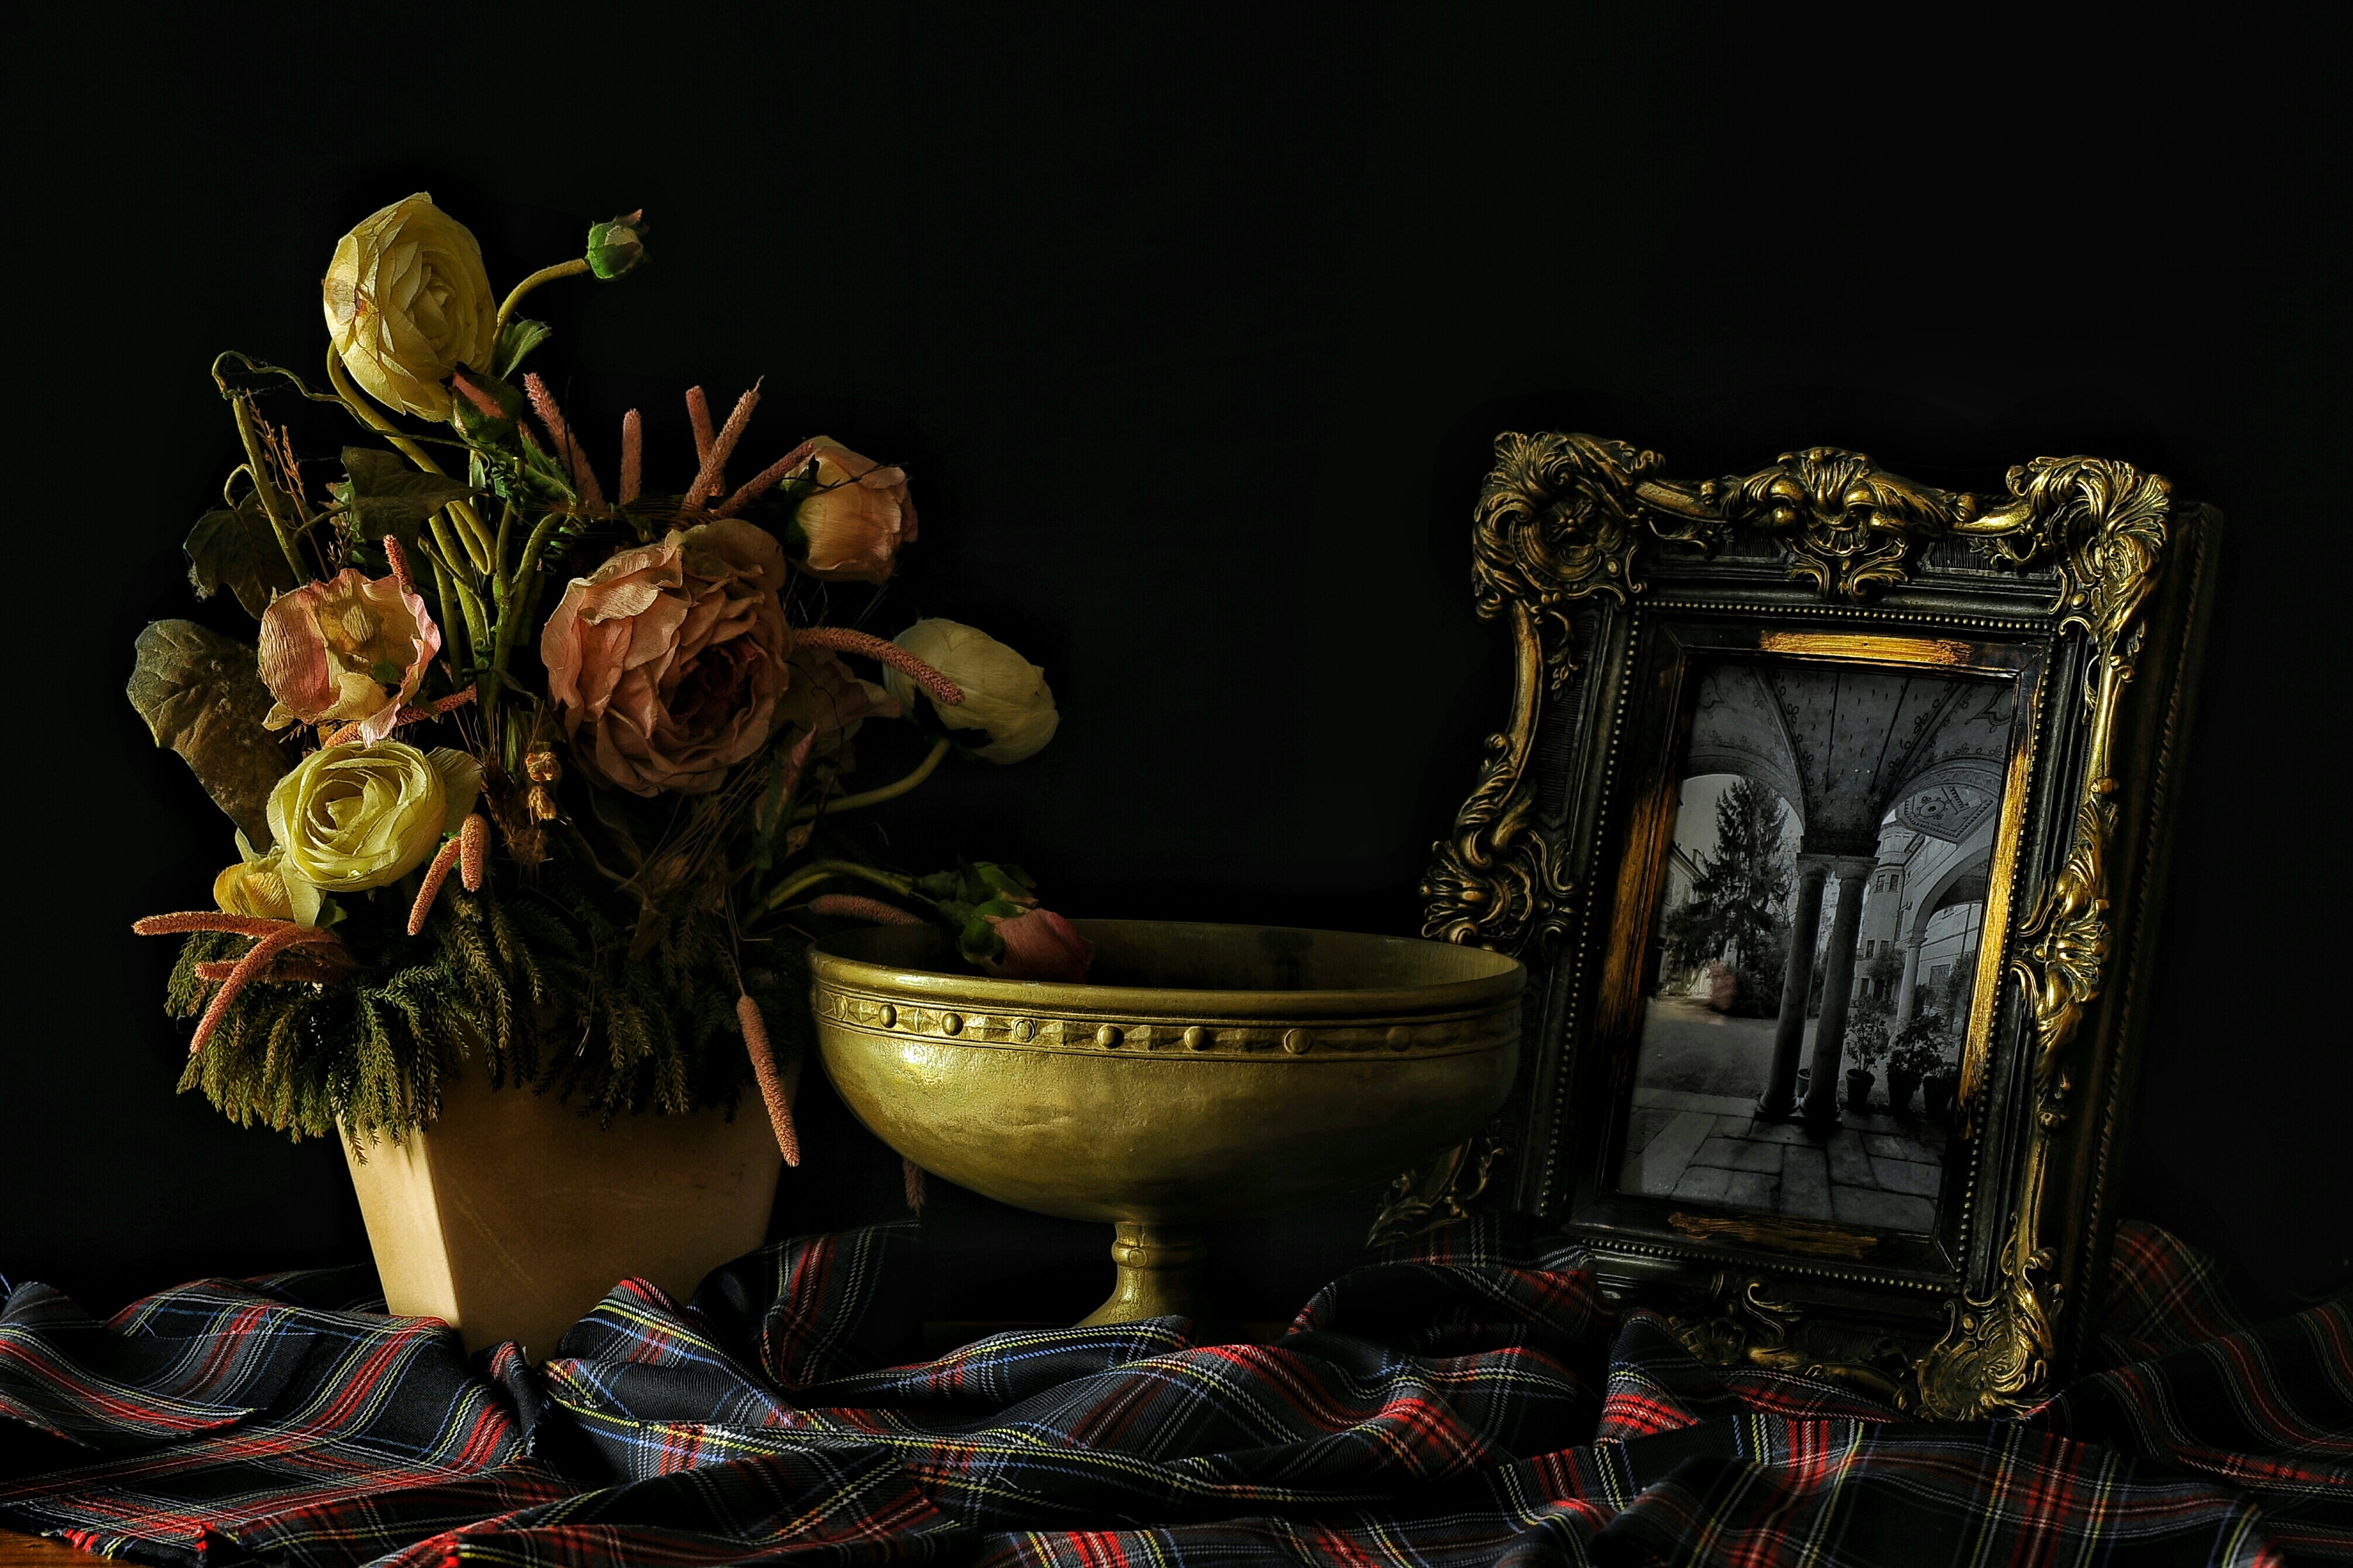
flower, vase, still life, painting, flowers, art, composition, the framework, amphorae, still life photography